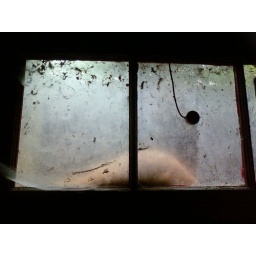
I'm perched quietly on the utility sink in the basement to see this. The window is up near the basement ceiling.